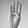
ASL letter: B